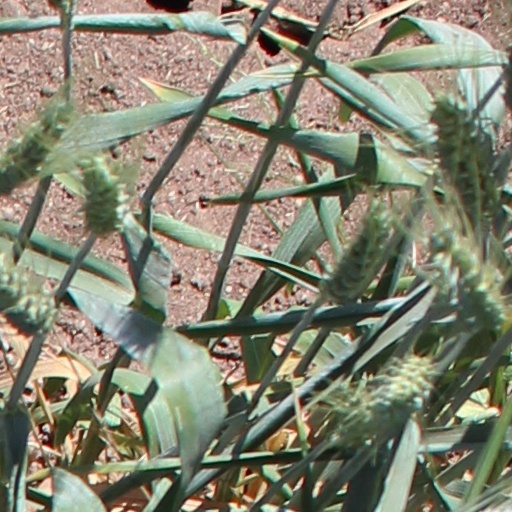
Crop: wheat